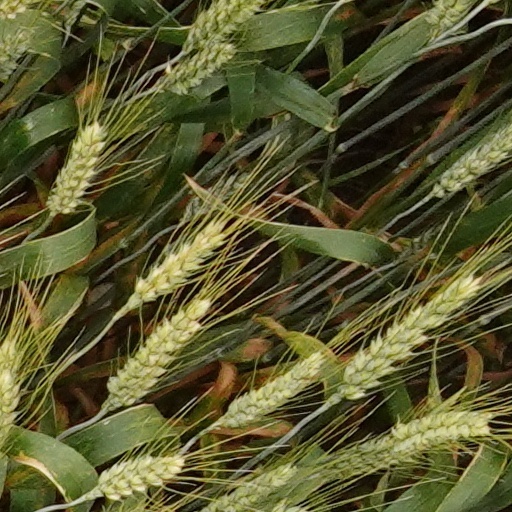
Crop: wheat